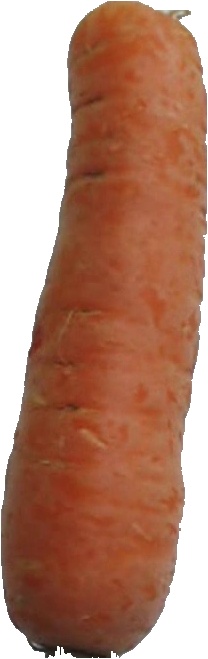
Label: carrot_1